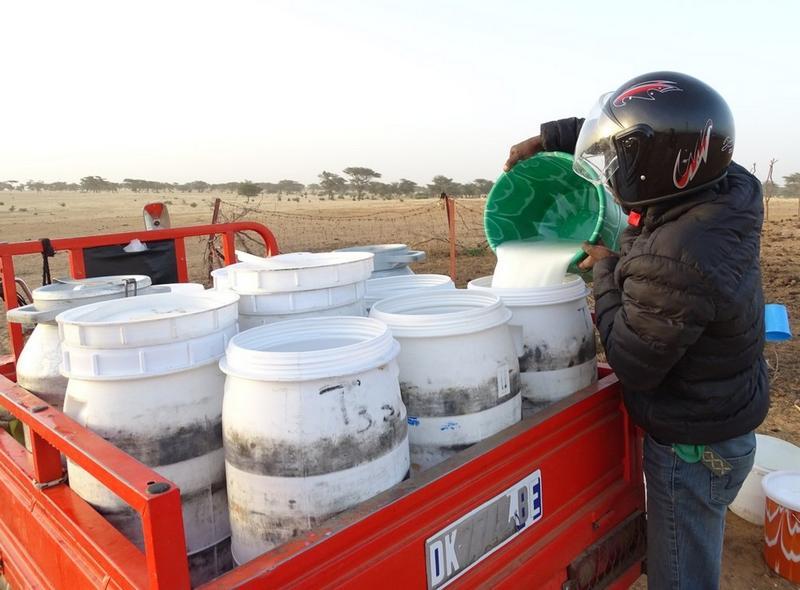
Mwanaume aliyevaa kofia ya kujikinga ya pikipiki nyeusi na koti jeusi anapakia maziwa. Anatumia ndoo yenye rangi ya kijani kibichi kumwaga maziwa hayo kwenye mapipa meupe yaliyopangwa kwenye gari la kubeba mizigo yenye rangi ya nyekundu. Mandhari ya jangwa au eneo kame yanaonekana juu.